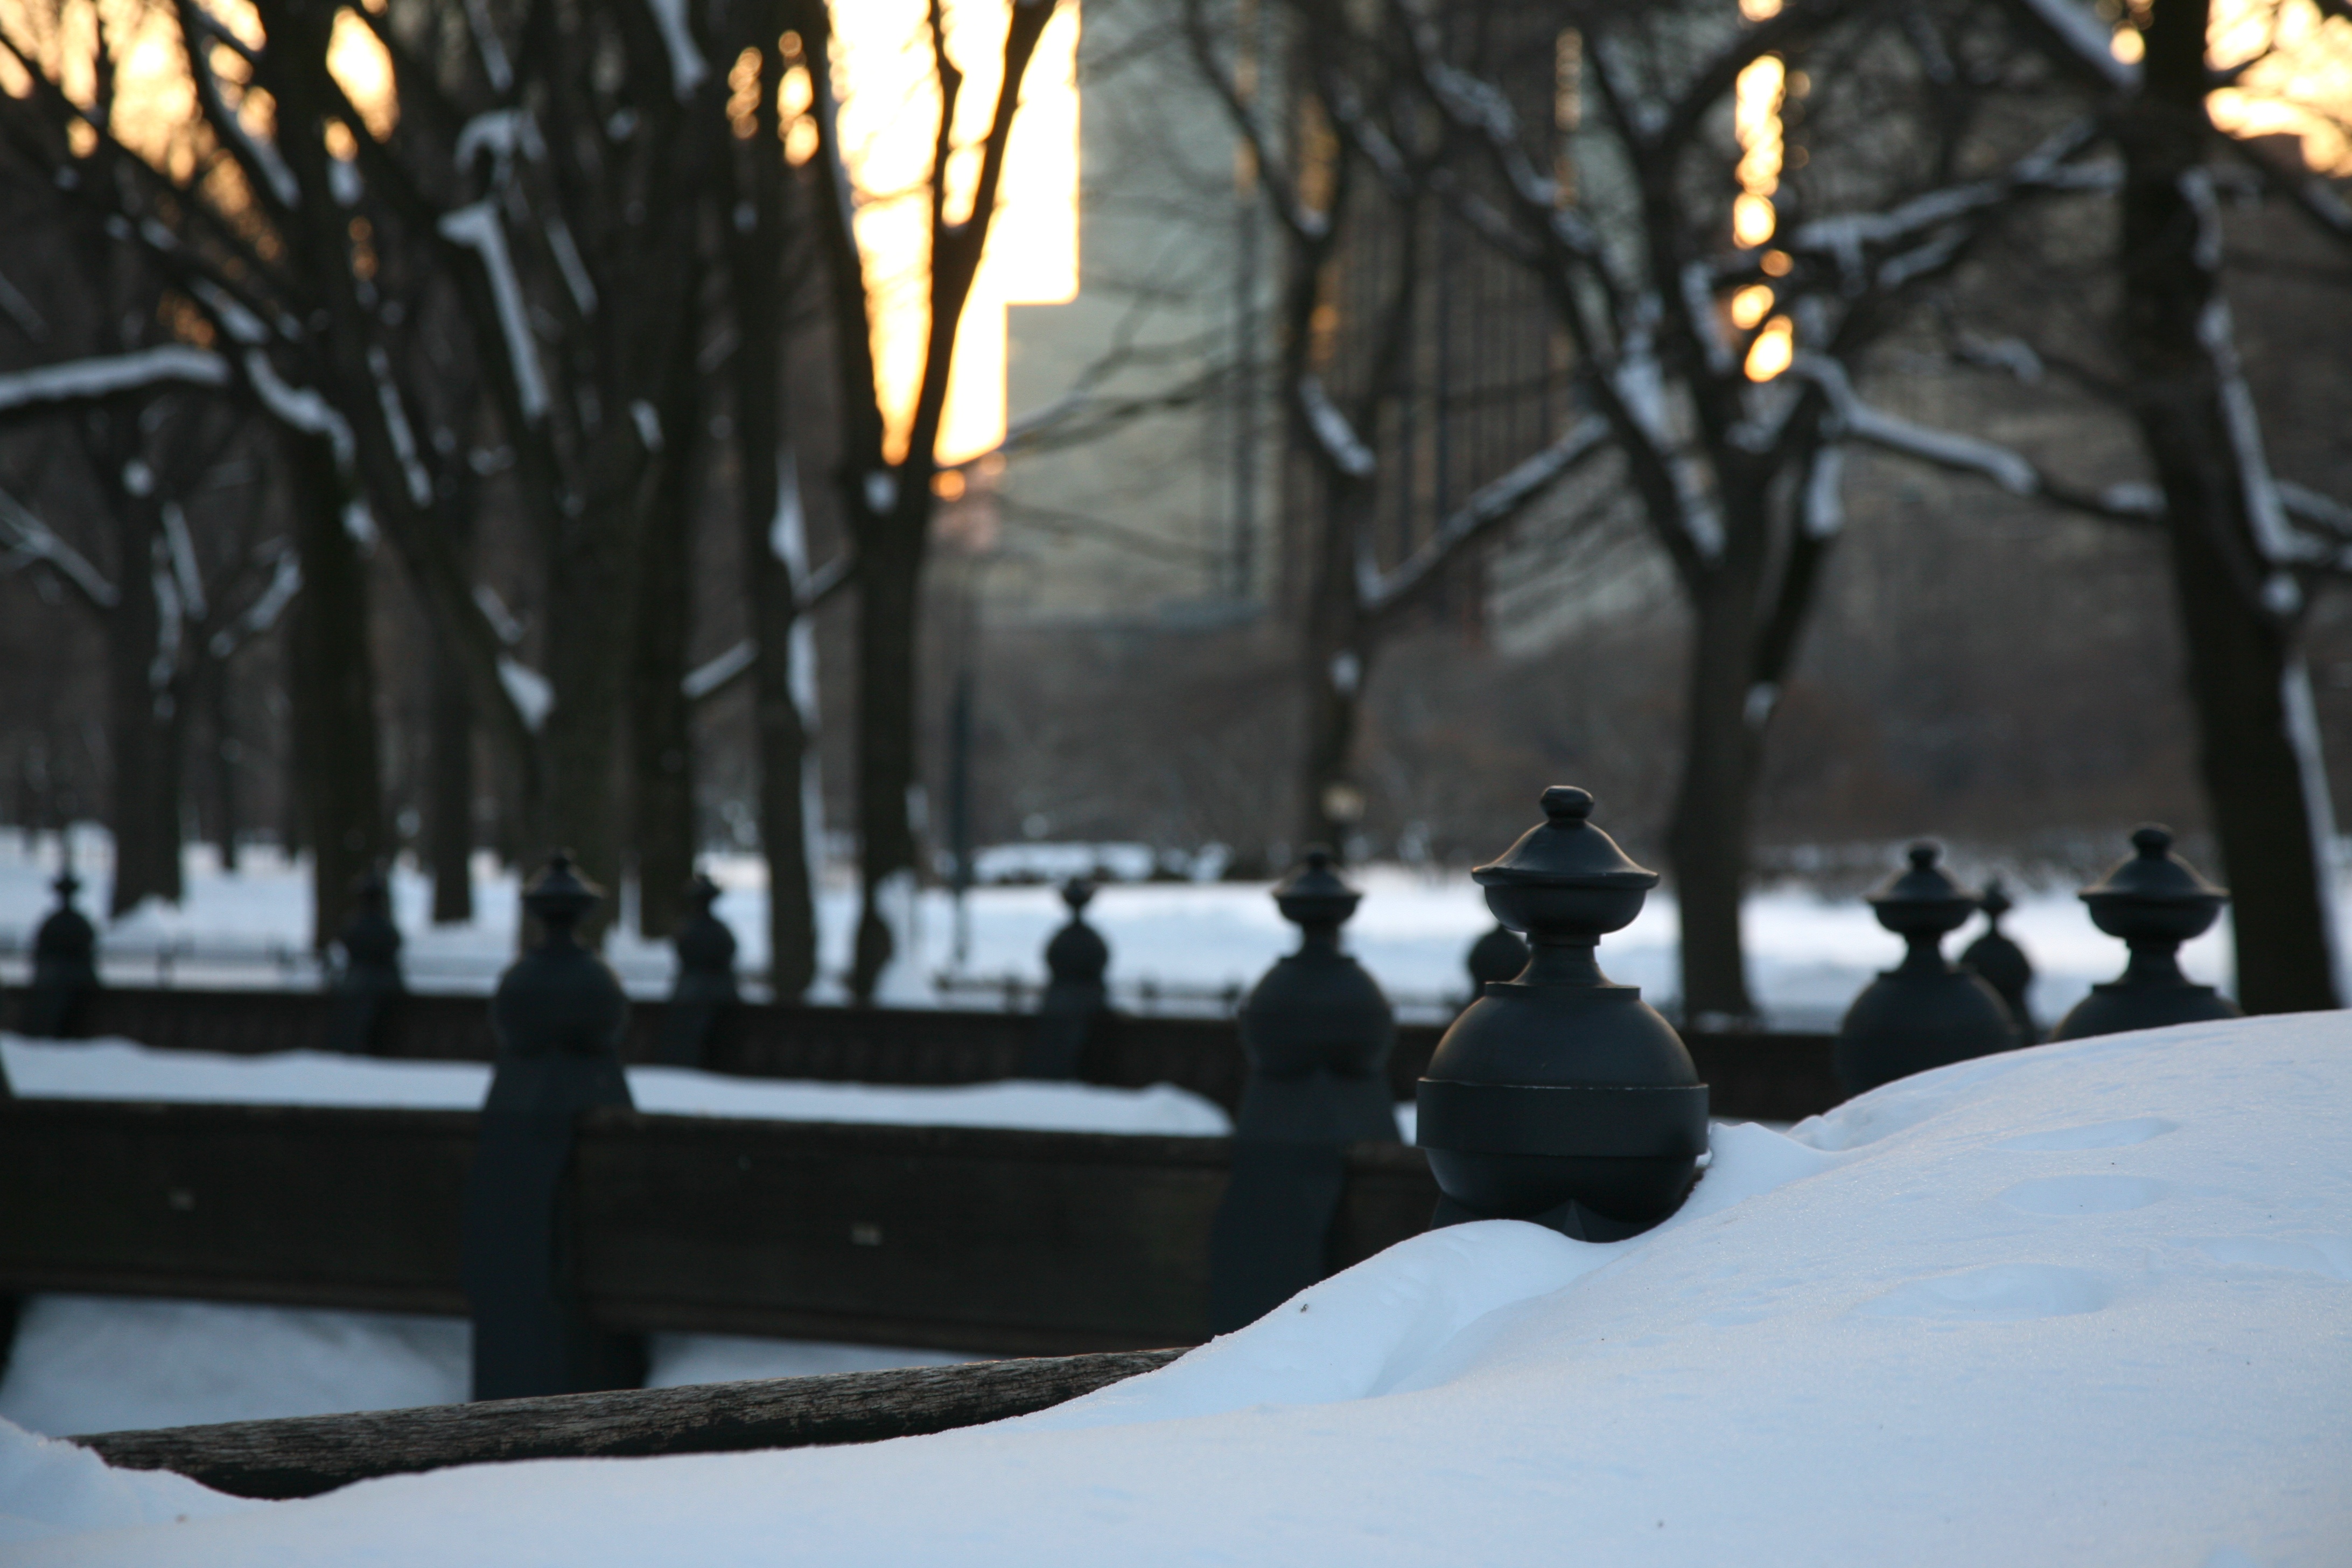
tree, snow, winter, light, sunlight, morning, manhattan, ice, spring, reflection, nyc, park, weather, season, neige, newyork, newyorkcity, ny, centralpark, freezing